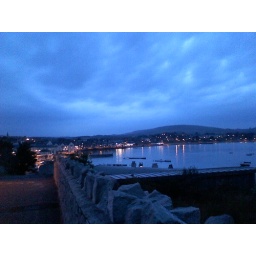
blue sky over swanage